Buenos Aires tetra

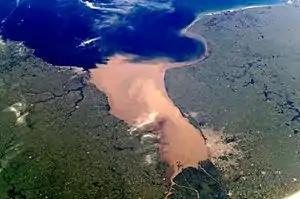
The La Plata estuary.

The tetra is a tropical, silver metallic-colored fish, with red-tipped fins and a black marking on the dorsal fin. The tetra is a hardy community fish for beginners, and is optimal for the beginning fish hobbyist. It is also relatively large for a tetra, growing up to . They can live up to 5 or 6 years. Its silver color picks up flashy neon highlights depending on how the light hits the fish. The top and bottom of the tail fin is generally red, along with the pelvic and anal fins. The dorsal fin may also have a hint of red at the very tip. Its most distinguishing characteristic is the caudal peduncle, or the connecting area between the tail and the rest of the body, which features a bold, black 'cross' shape.